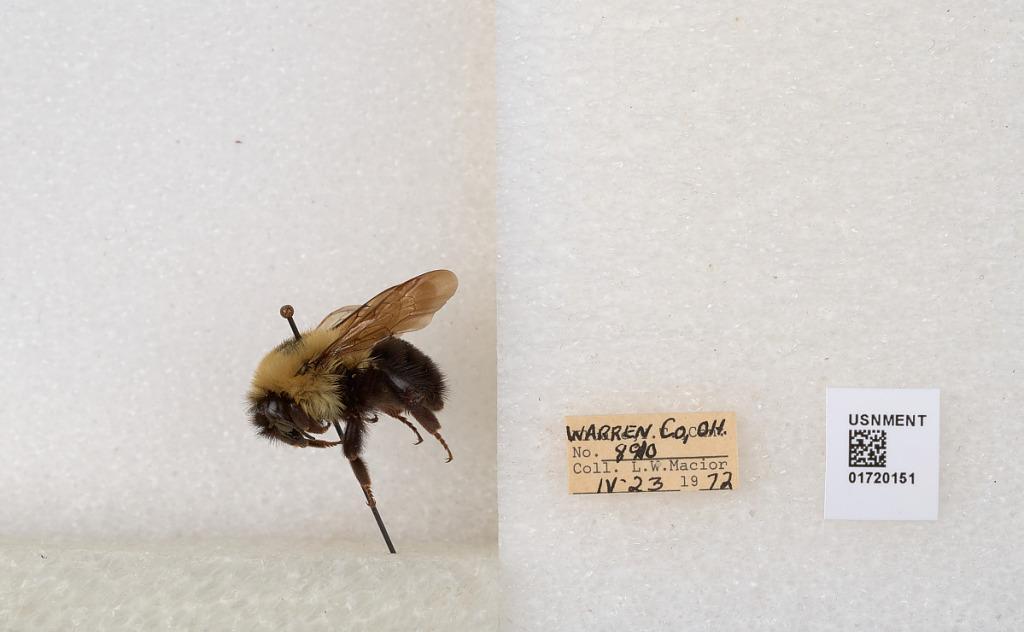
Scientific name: Bombus bimaculatus Cresson
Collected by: L. Macior
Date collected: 1972-4-23
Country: United States
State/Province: Ohio
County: Warren
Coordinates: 39.4276, -84.1668